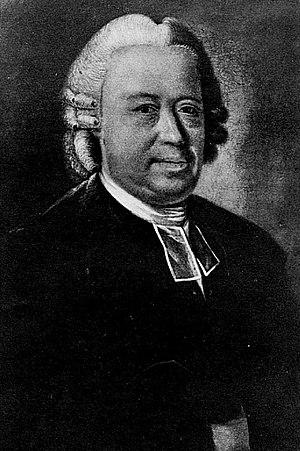
Christian Wilhelm Franz Walch fut un théologien allemand.